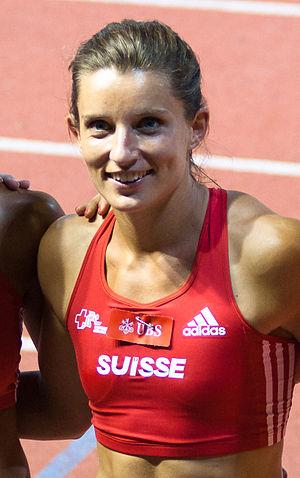
Athletissima 2012 - relais 4x100m F Suisse (Léa Sprunger, Mujinga Kambundji, Ellen Sprunger et Michelle Cueni)
Ellen Sprunger, née le 5 août 1986 à Nyon, est une athlète suisse spécialiste de l'heptathlon. Multiple championne suisse dans diverses disciplines, elle détient notamment le record suisse du 4 × 100 m.